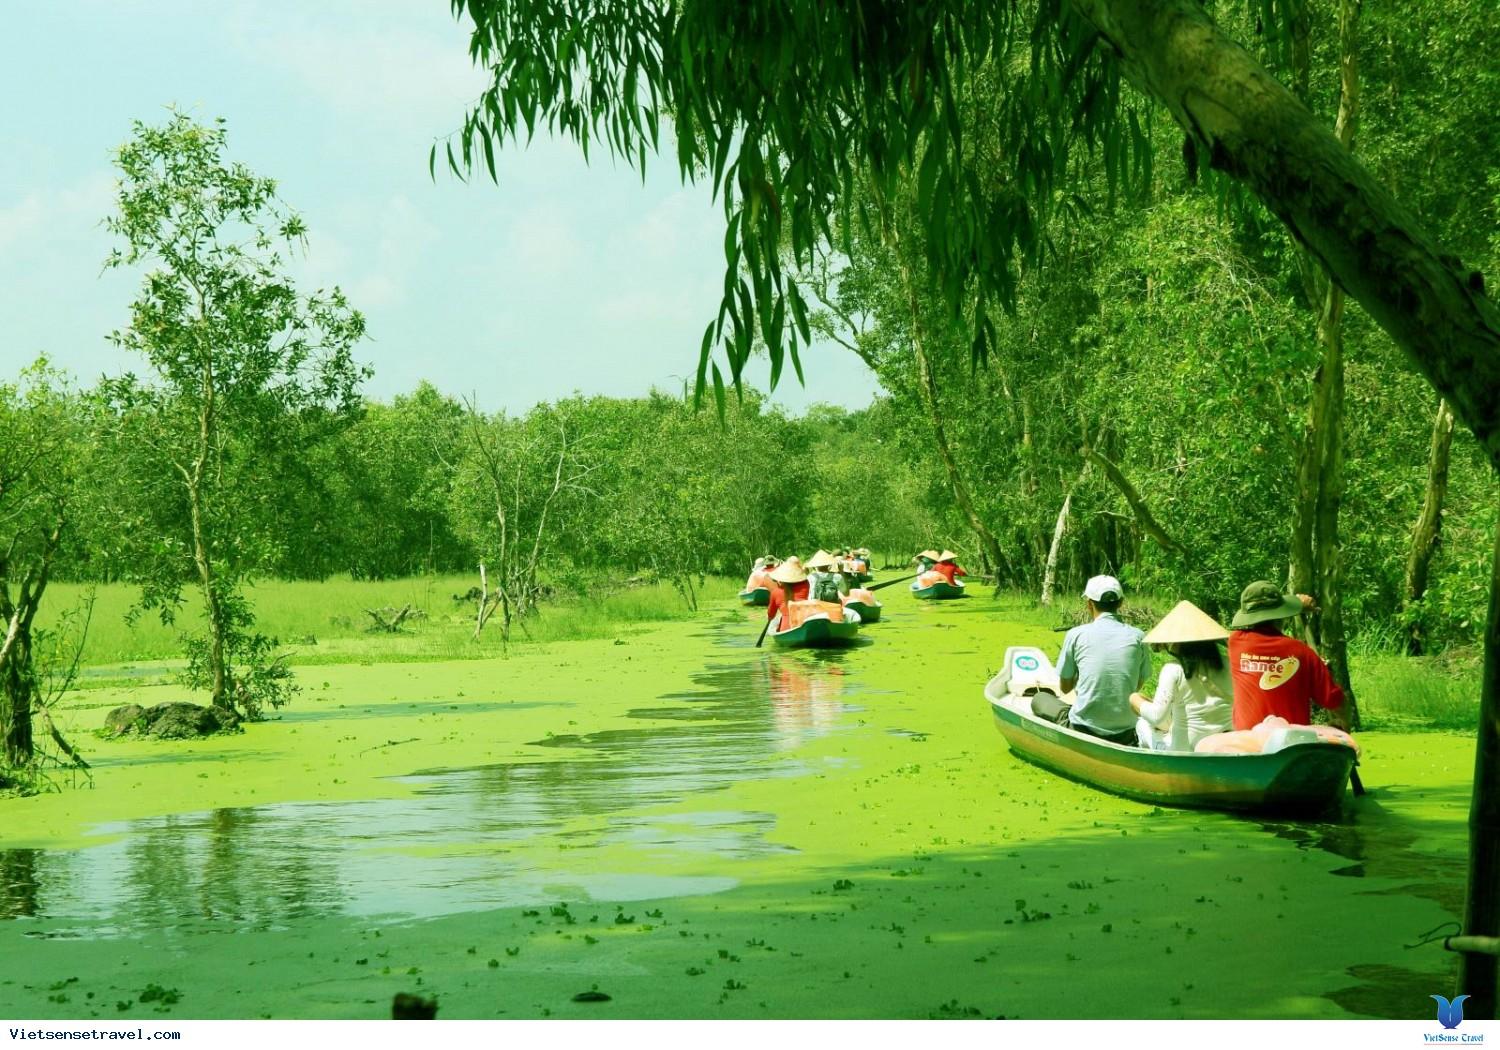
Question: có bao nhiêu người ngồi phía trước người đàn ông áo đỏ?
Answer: có hai người ngồi phía trước người đàn ông áo đỏ